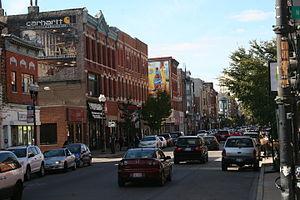
Cet article concerne une liste des quartiers de la ville de Chicago aux États-Unis. Les quartiers de Chicago sont moins bien définis que les 77 secteurs communautaires officiels de la ville. À ce jour, il existe environ 228 quartiers qui sont répertoriés dans la ville de Chicago, ils sont tous différents les uns des autres par leur histoire, leur sociologie, leur démographie, leur fonction et leur attractivité. Certains d'entre eux maintiennent une forte identité culturelle. Les quartiers de Chicago sont répartis à travers 77 secteurs communautaires créés à la fin des années 1920 dans la ville par le Comité de recherche en sciences sociales de l'Université de Chicago. Ces secteurs communautaires furent essentiellement créés pour faciliter la ville de Chicago et le bureau du recensement des États-Unis dans ses recherches, ses comparaisons et besoins à long terme des études statistiques, démographiques et ethniques de la population.